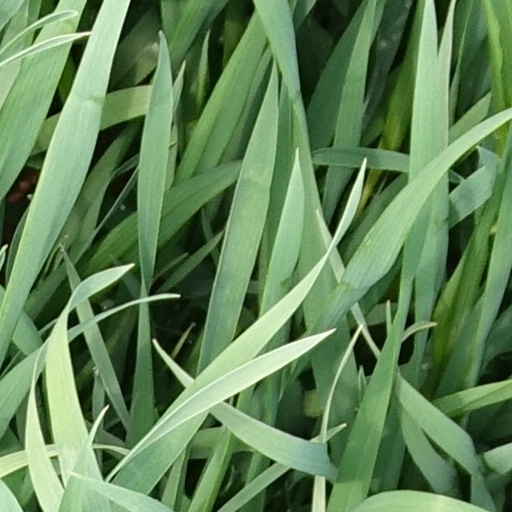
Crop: wheat